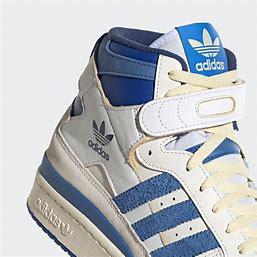
Brand: Adidas
Model: Forum 84